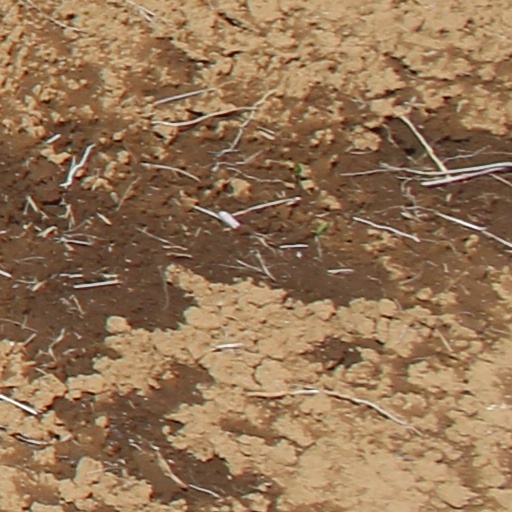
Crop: wheat